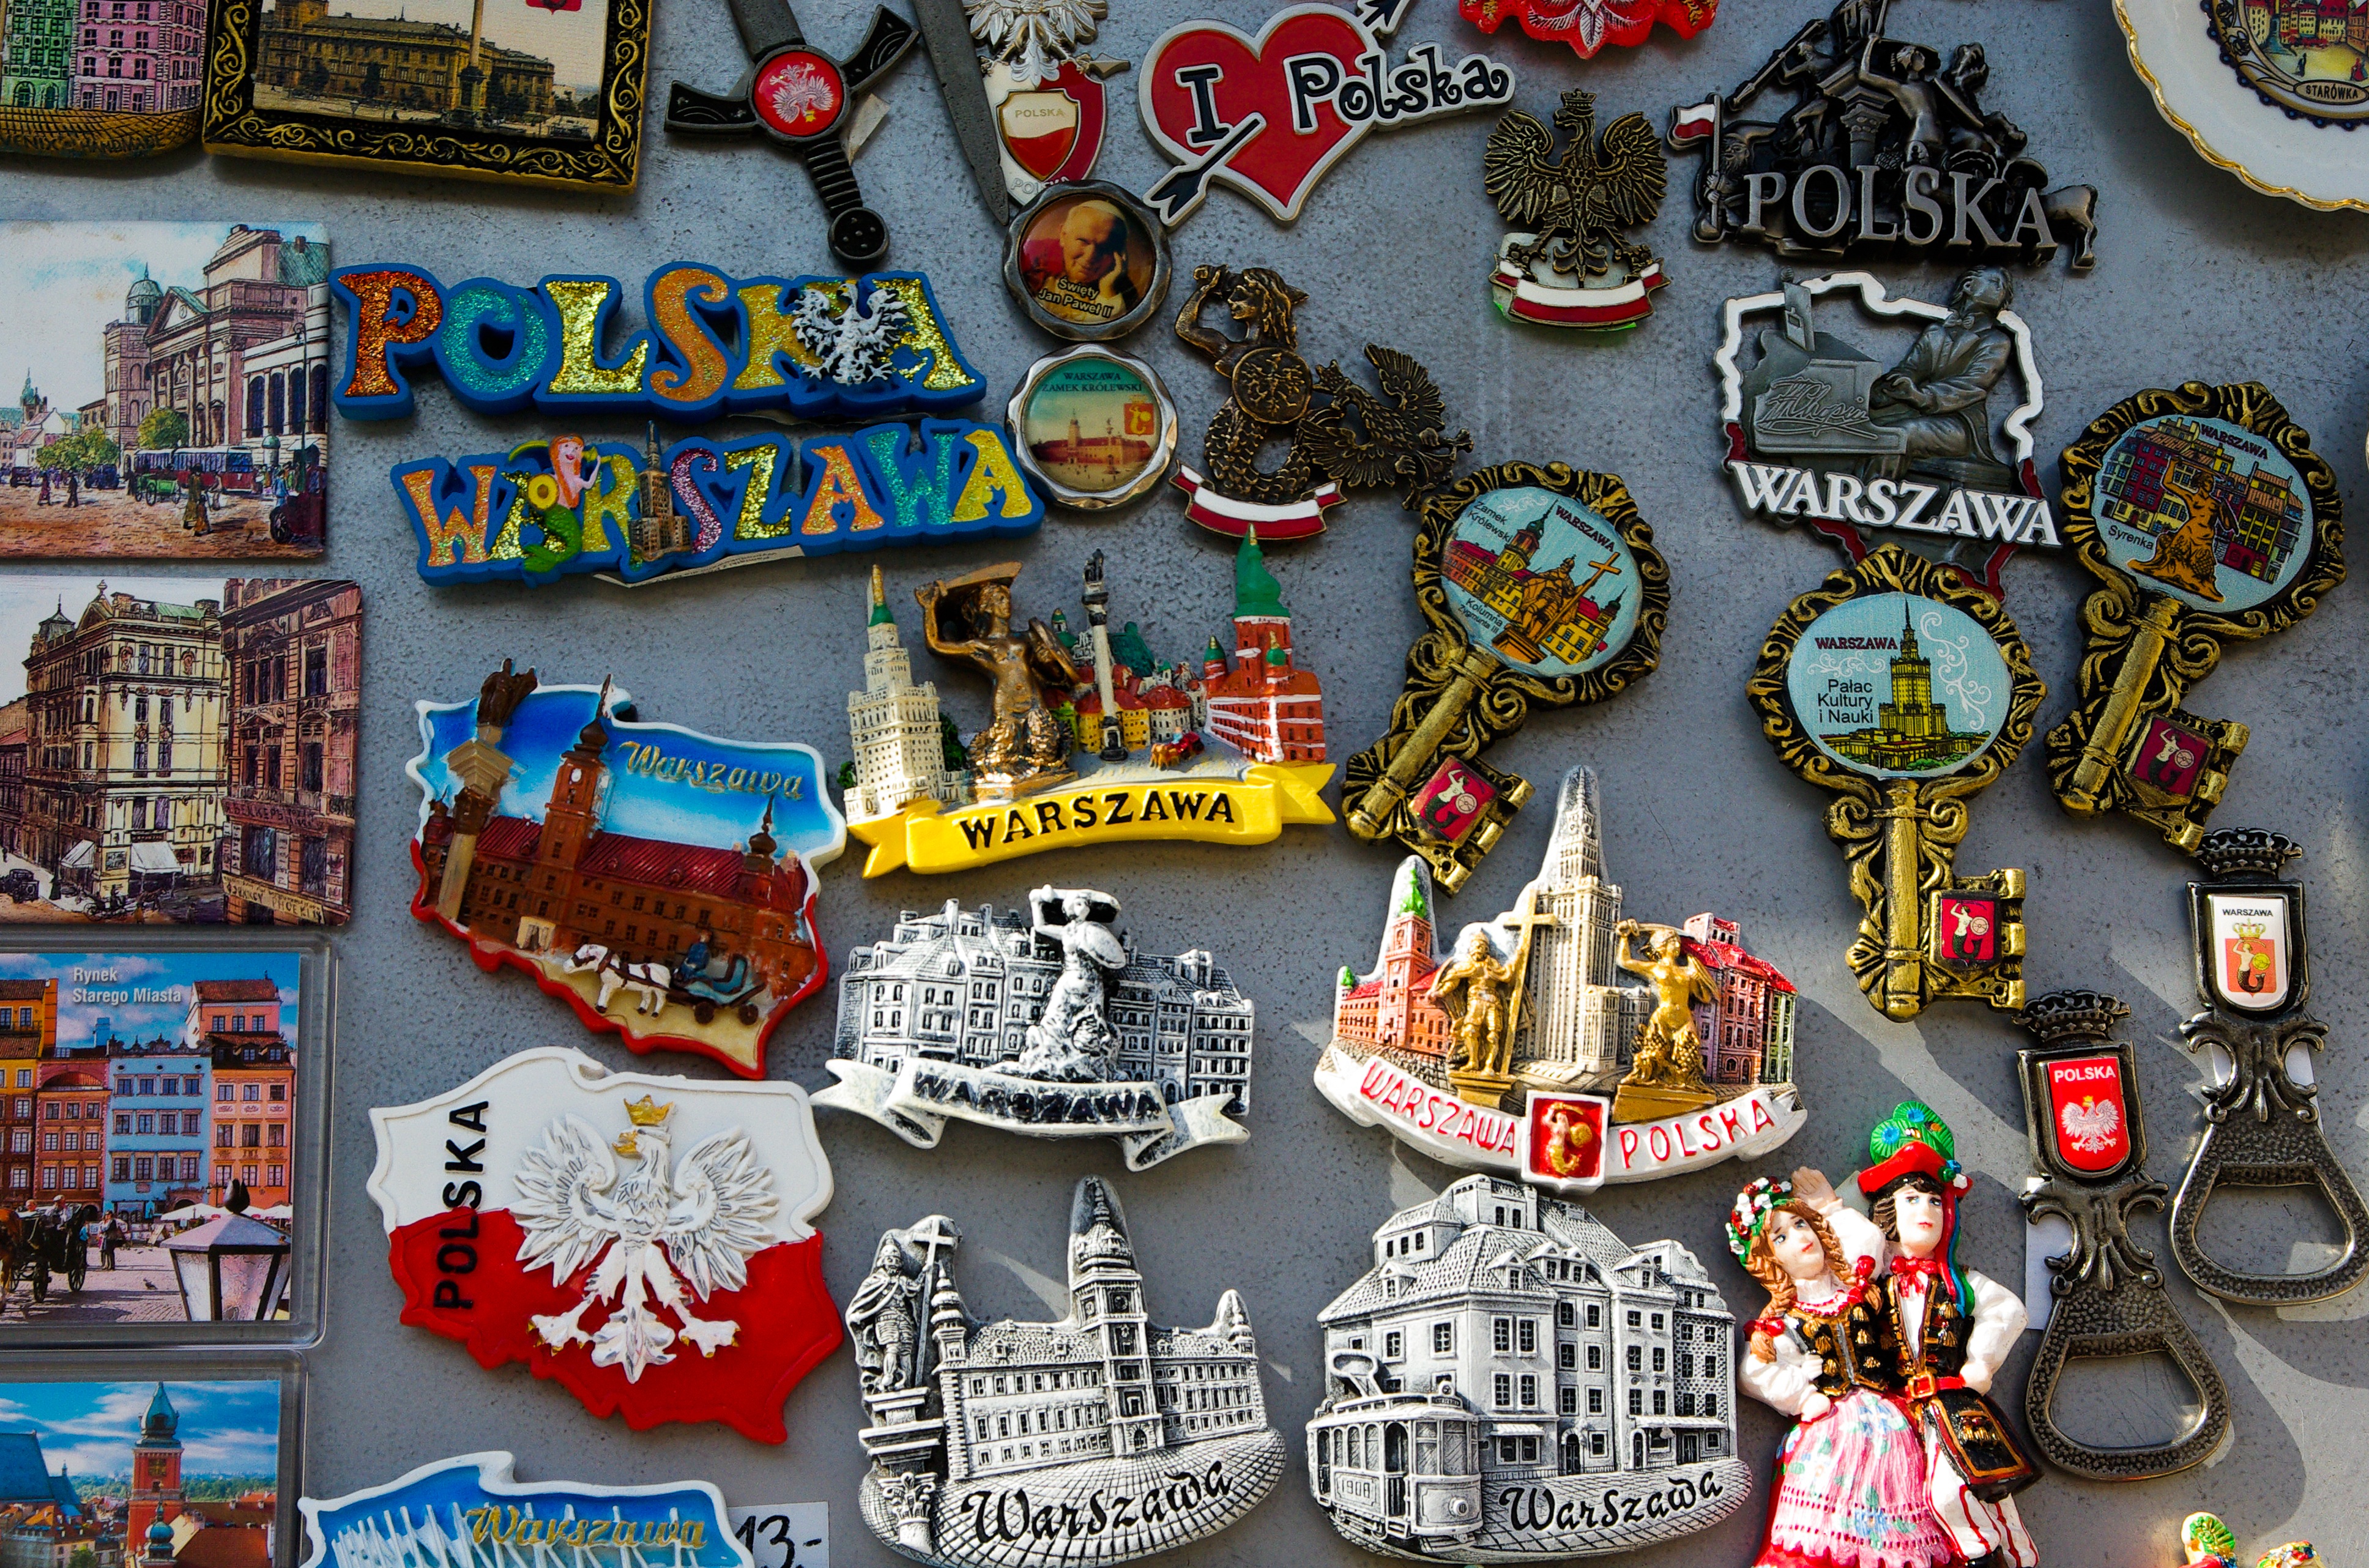
recreation, tourism, toy, miniature, gifts, poland, memories, games, warsaw, magnets